Ludwig Brunow

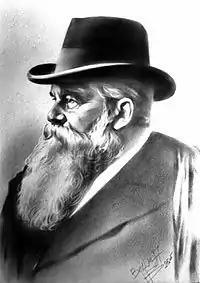
Ludwig Brunow (1898), drawing from a photograph.

Ludwig Brunow (9 July 1843, Lutheran – 13 January 1913, Berlin) was a German sculptor.